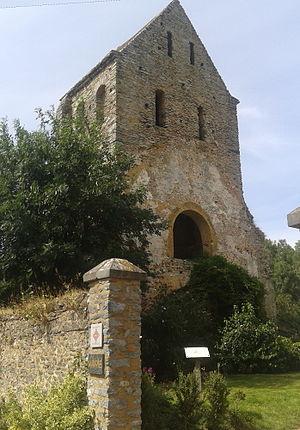
Tour de l'ancienne église de La Cropte This building is classé au titre des Monuments Historiques. It is indexed in the Base Mérimée, a database of architectural heritage maintained by the French Ministry of Culture,
Cet article recense les monuments historiques de la Mayenne, en France.
La Cropte est une commune française, située dans le département de la Mayenne, et la région Pays de la Loire, peuplée de 211 habitants.
La liste des églises de la Mayenne recense de manière exhaustive les églises, cathédrale et basiliques situées dans le département français de la Mayenne.